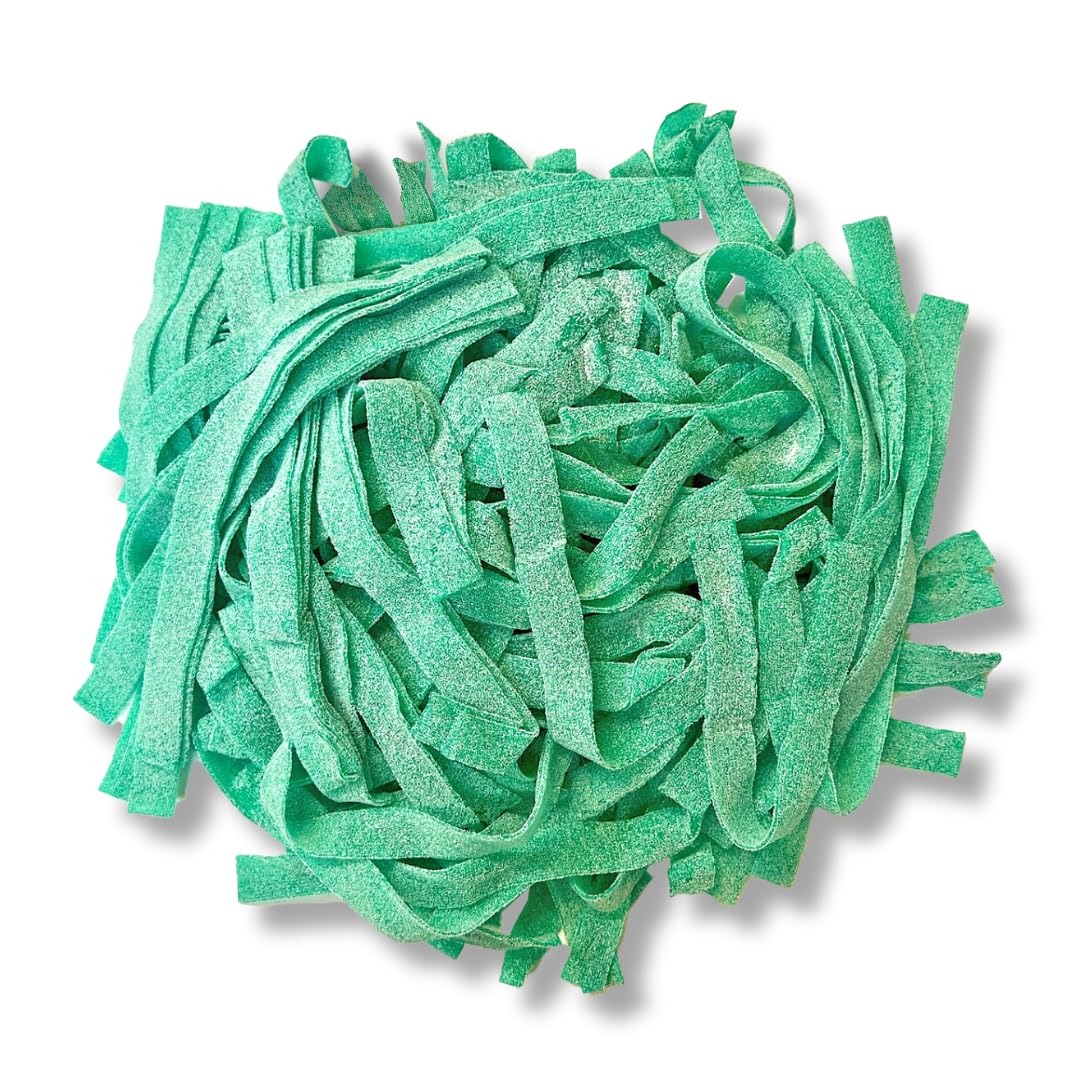
Item Name: Sour Power Premium Candy Belts, Green Apple, 6.6 lb
Bullet Point 1: The ultimate sour flavor treat
Bullet Point 2: Green apple strips
Bullet Point 3: Amazing fruity candy strips
Value: 6.6
Unit: pound

Price: 60.9